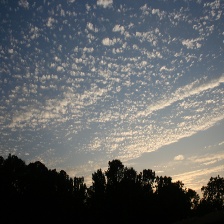
Cloud type: Cirroculumulus